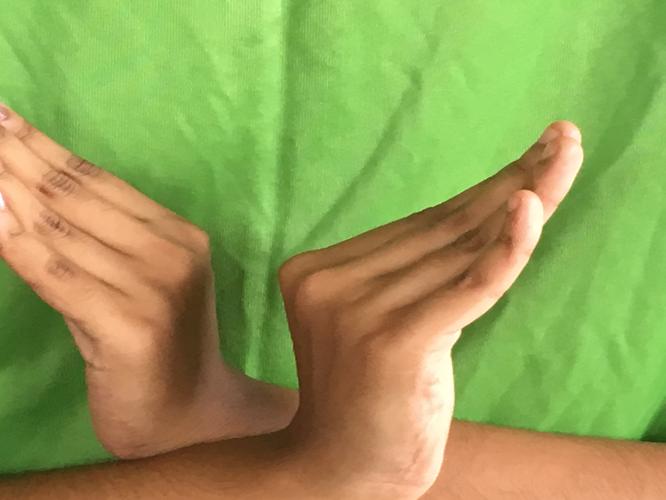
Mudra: Nagabandha
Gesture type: double_hand